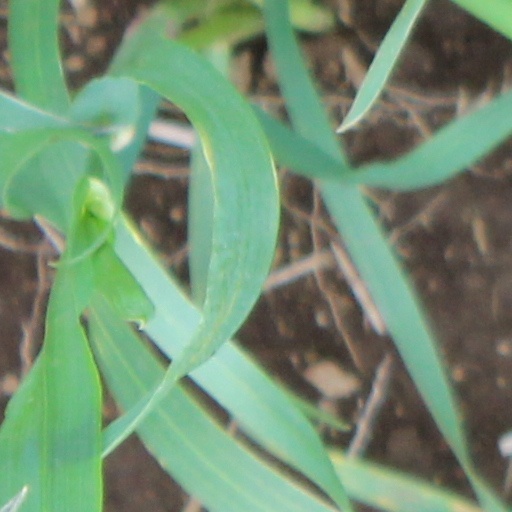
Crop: wheat